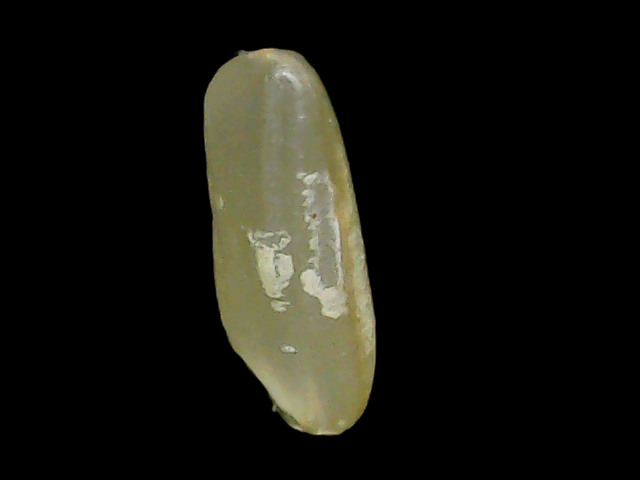
Rice variety: Binadhan11